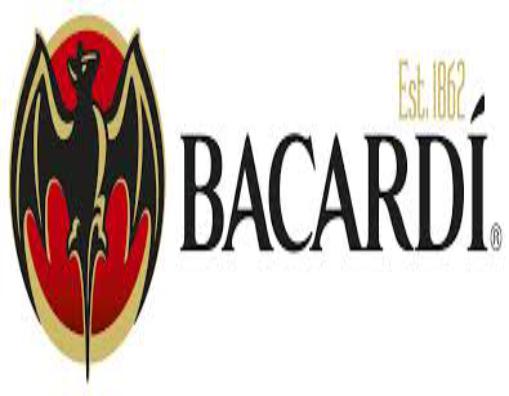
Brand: Bacardi
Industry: Food